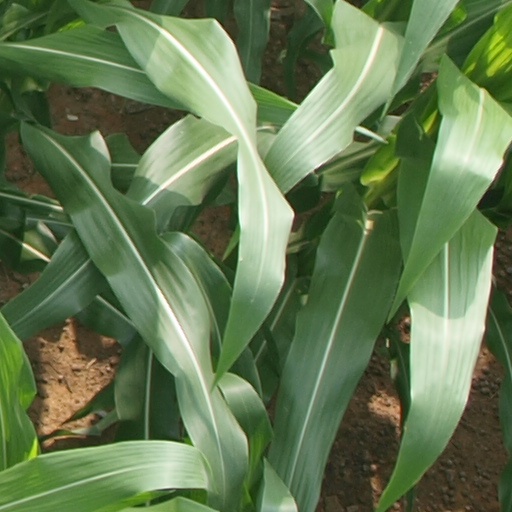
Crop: maize; corn